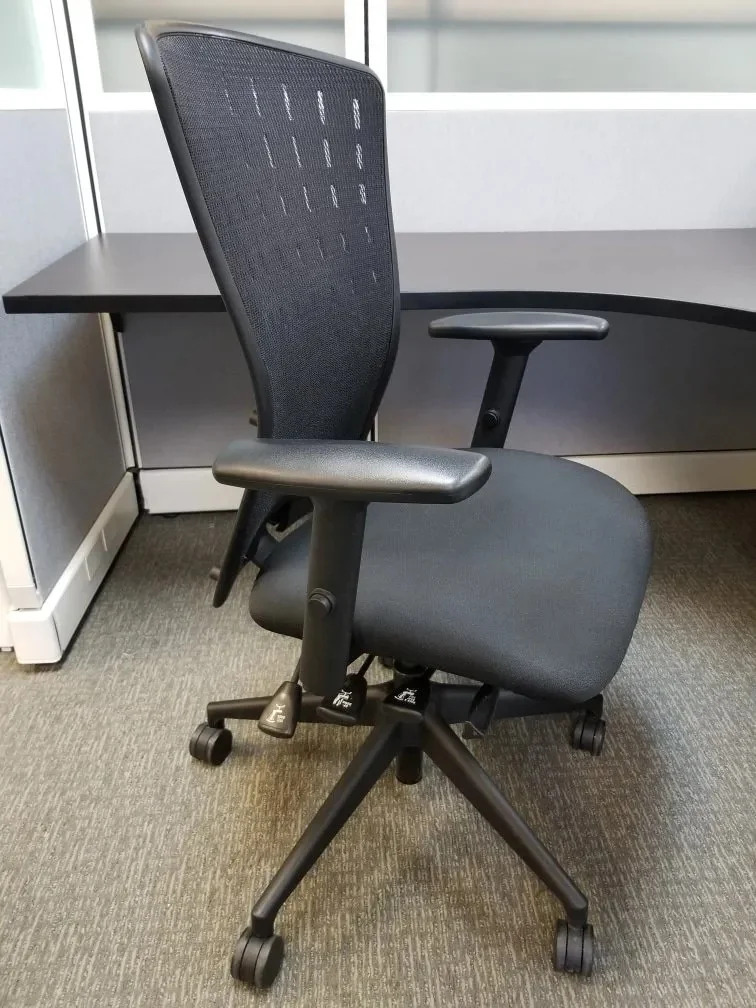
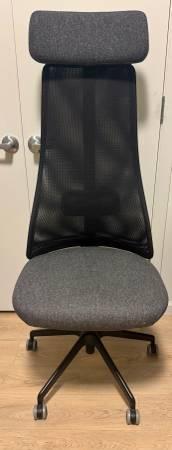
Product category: items_chair
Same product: no